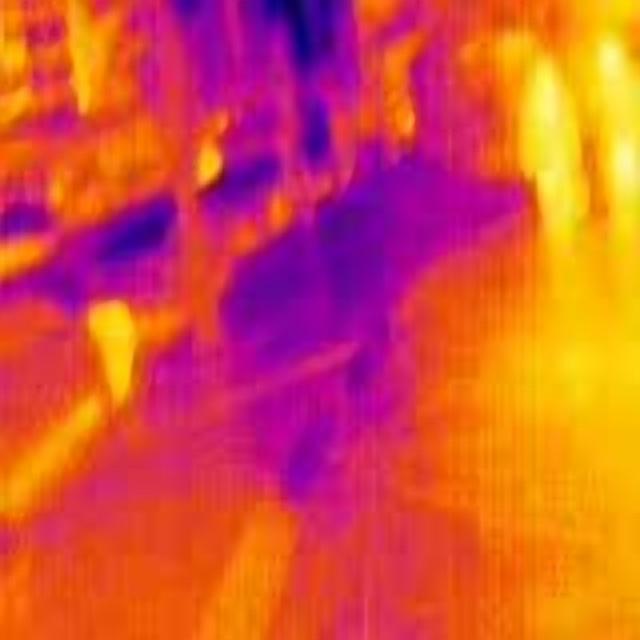
Detected objects:
label: person
label: person